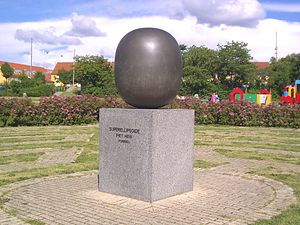
Farum / Seværdigheder og kultur
Kumbelhaven: Superægget
Piet Heins superellipsoide (da:Superellipse). Opstilling i Kumbelparken i Farum Kommune.
Farum er en by i Nordsjælland med 20.345 indbyggere, beliggende i Furesø Kommune under Region Hovedstaden.